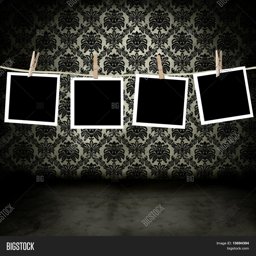
photos hanging in a dark room with antique wallpaper